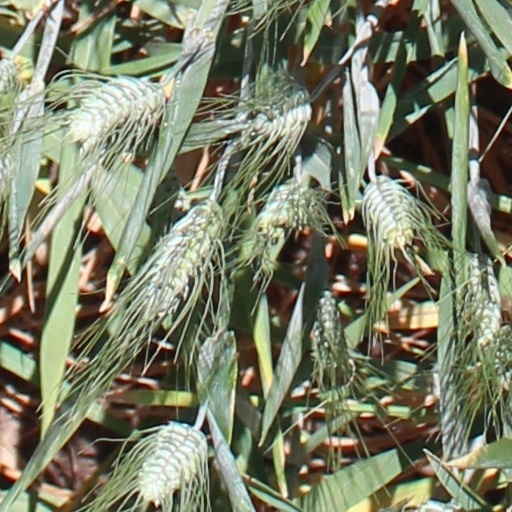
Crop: wheat